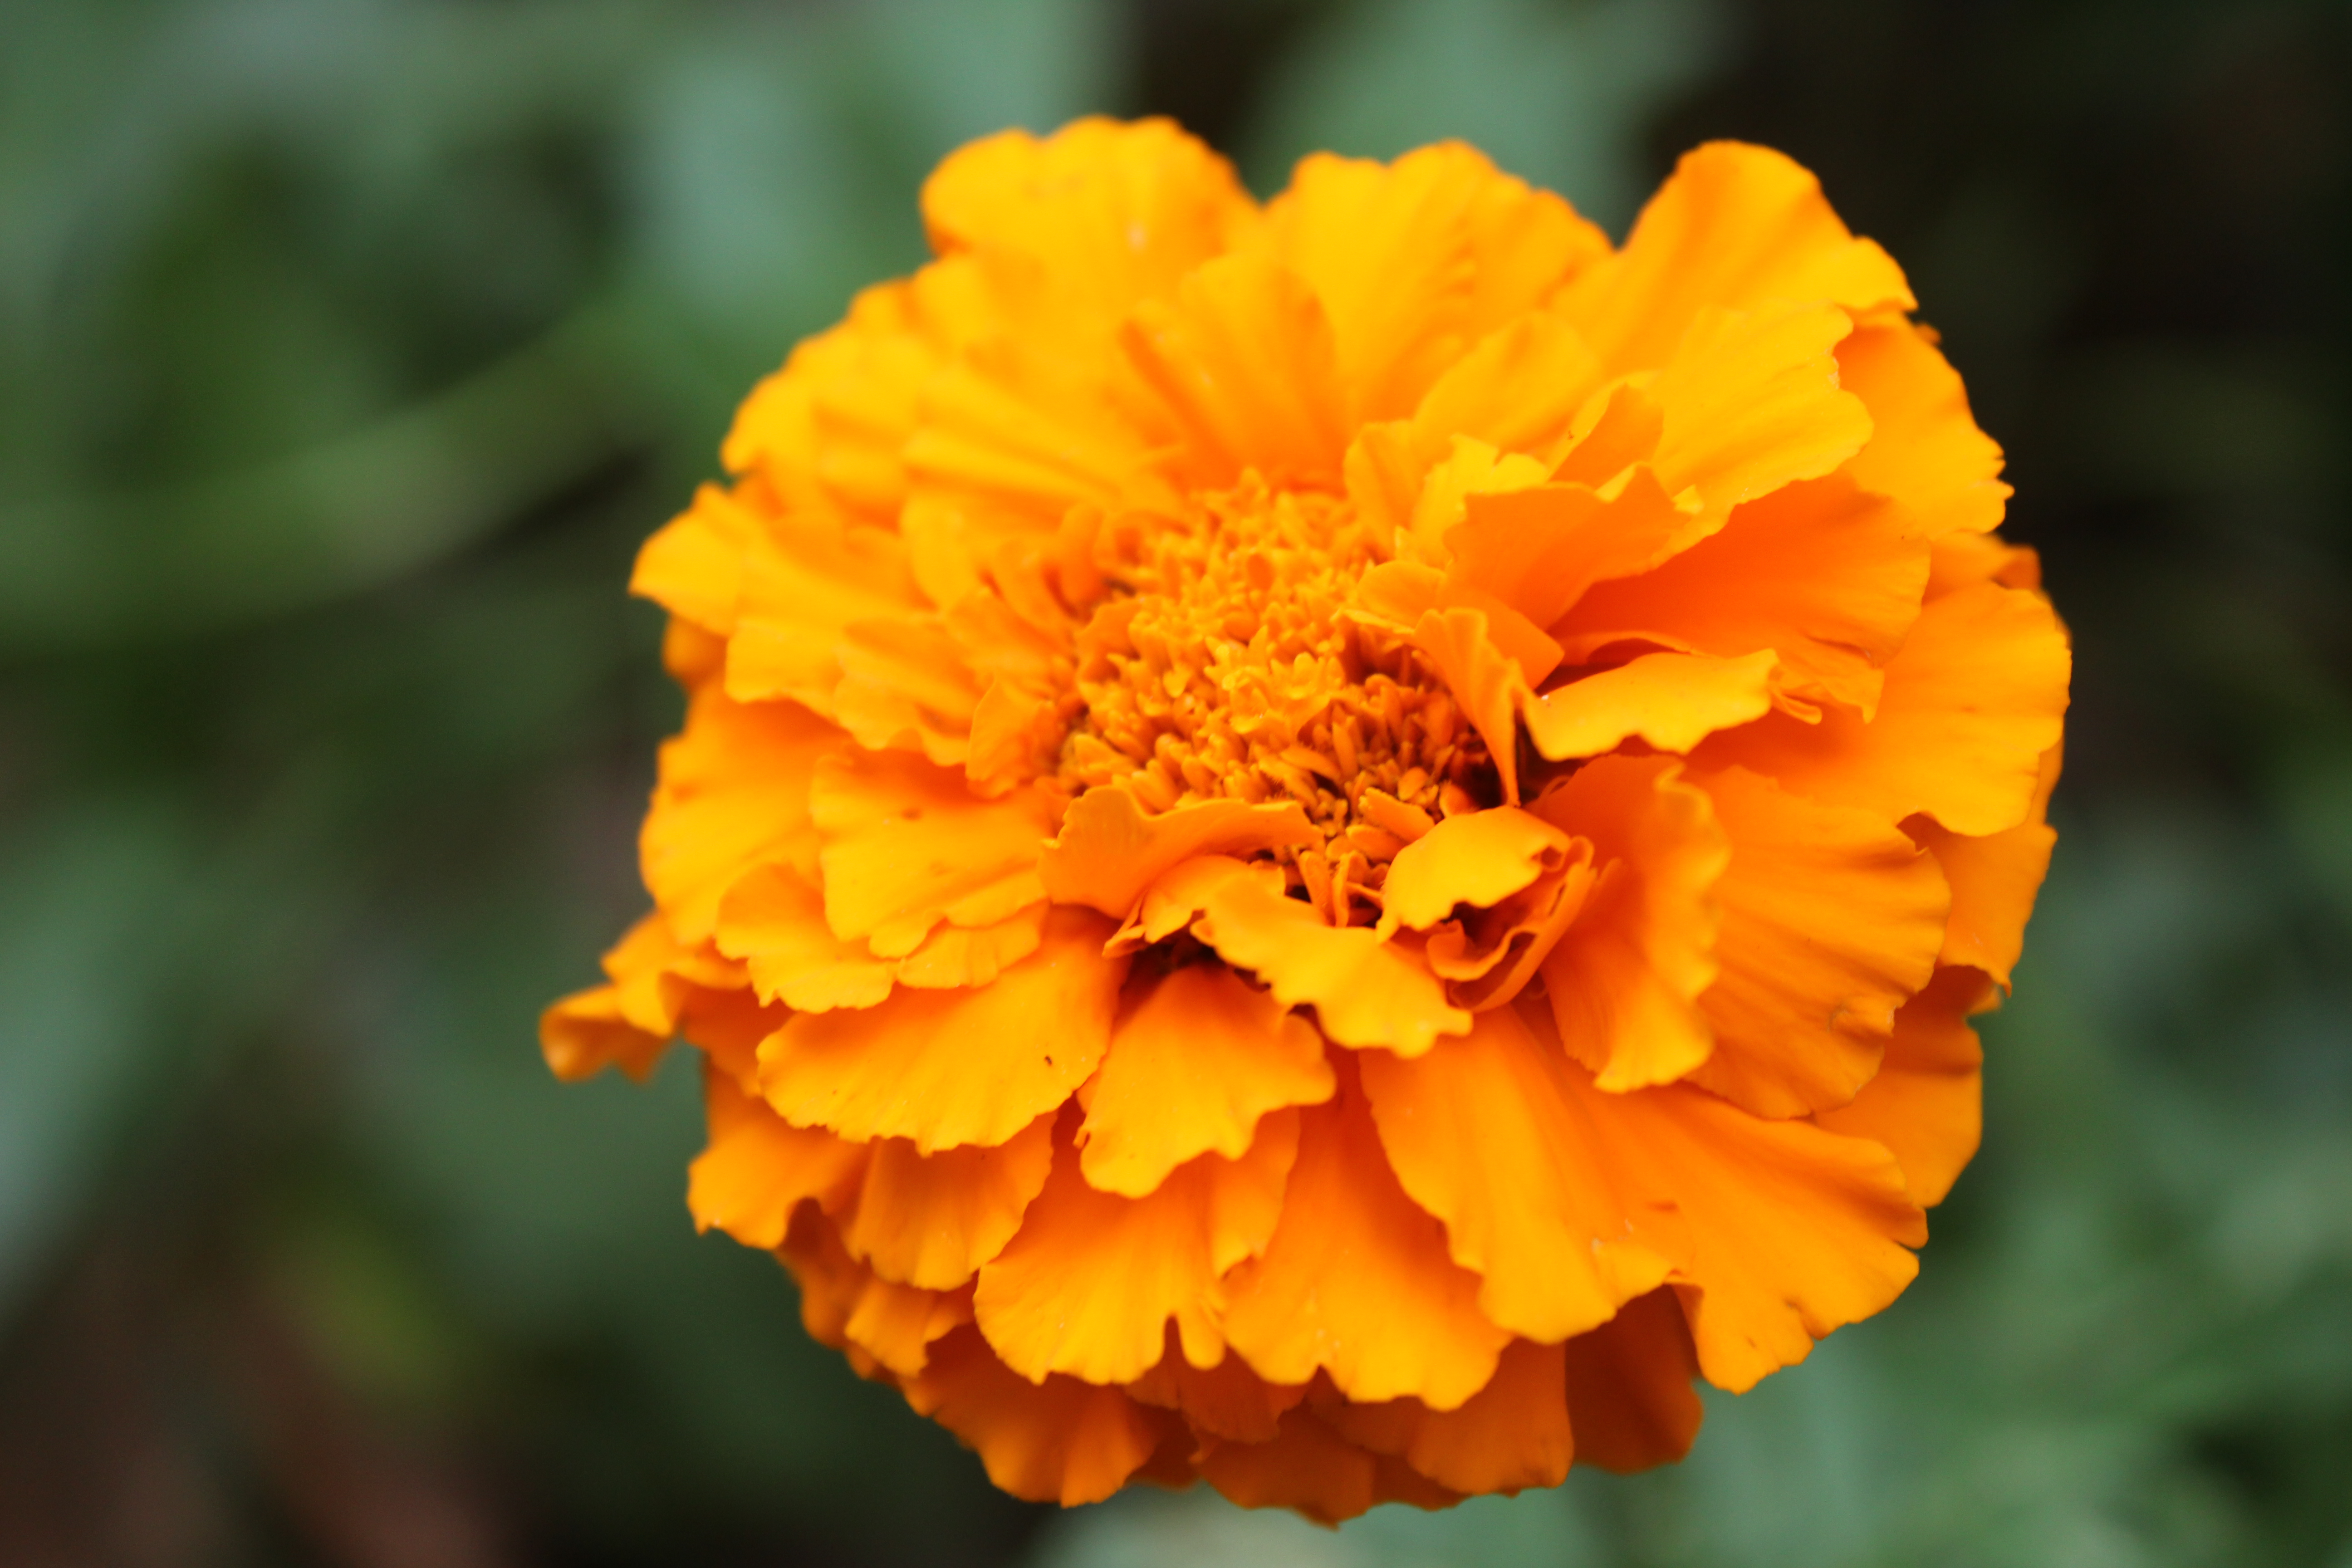
marigold, home, sunny morning, flower, yellow, flora, orange, wildflower, petal, spring, calendula, pollen, annual plant, computer wallpaper, macro photography